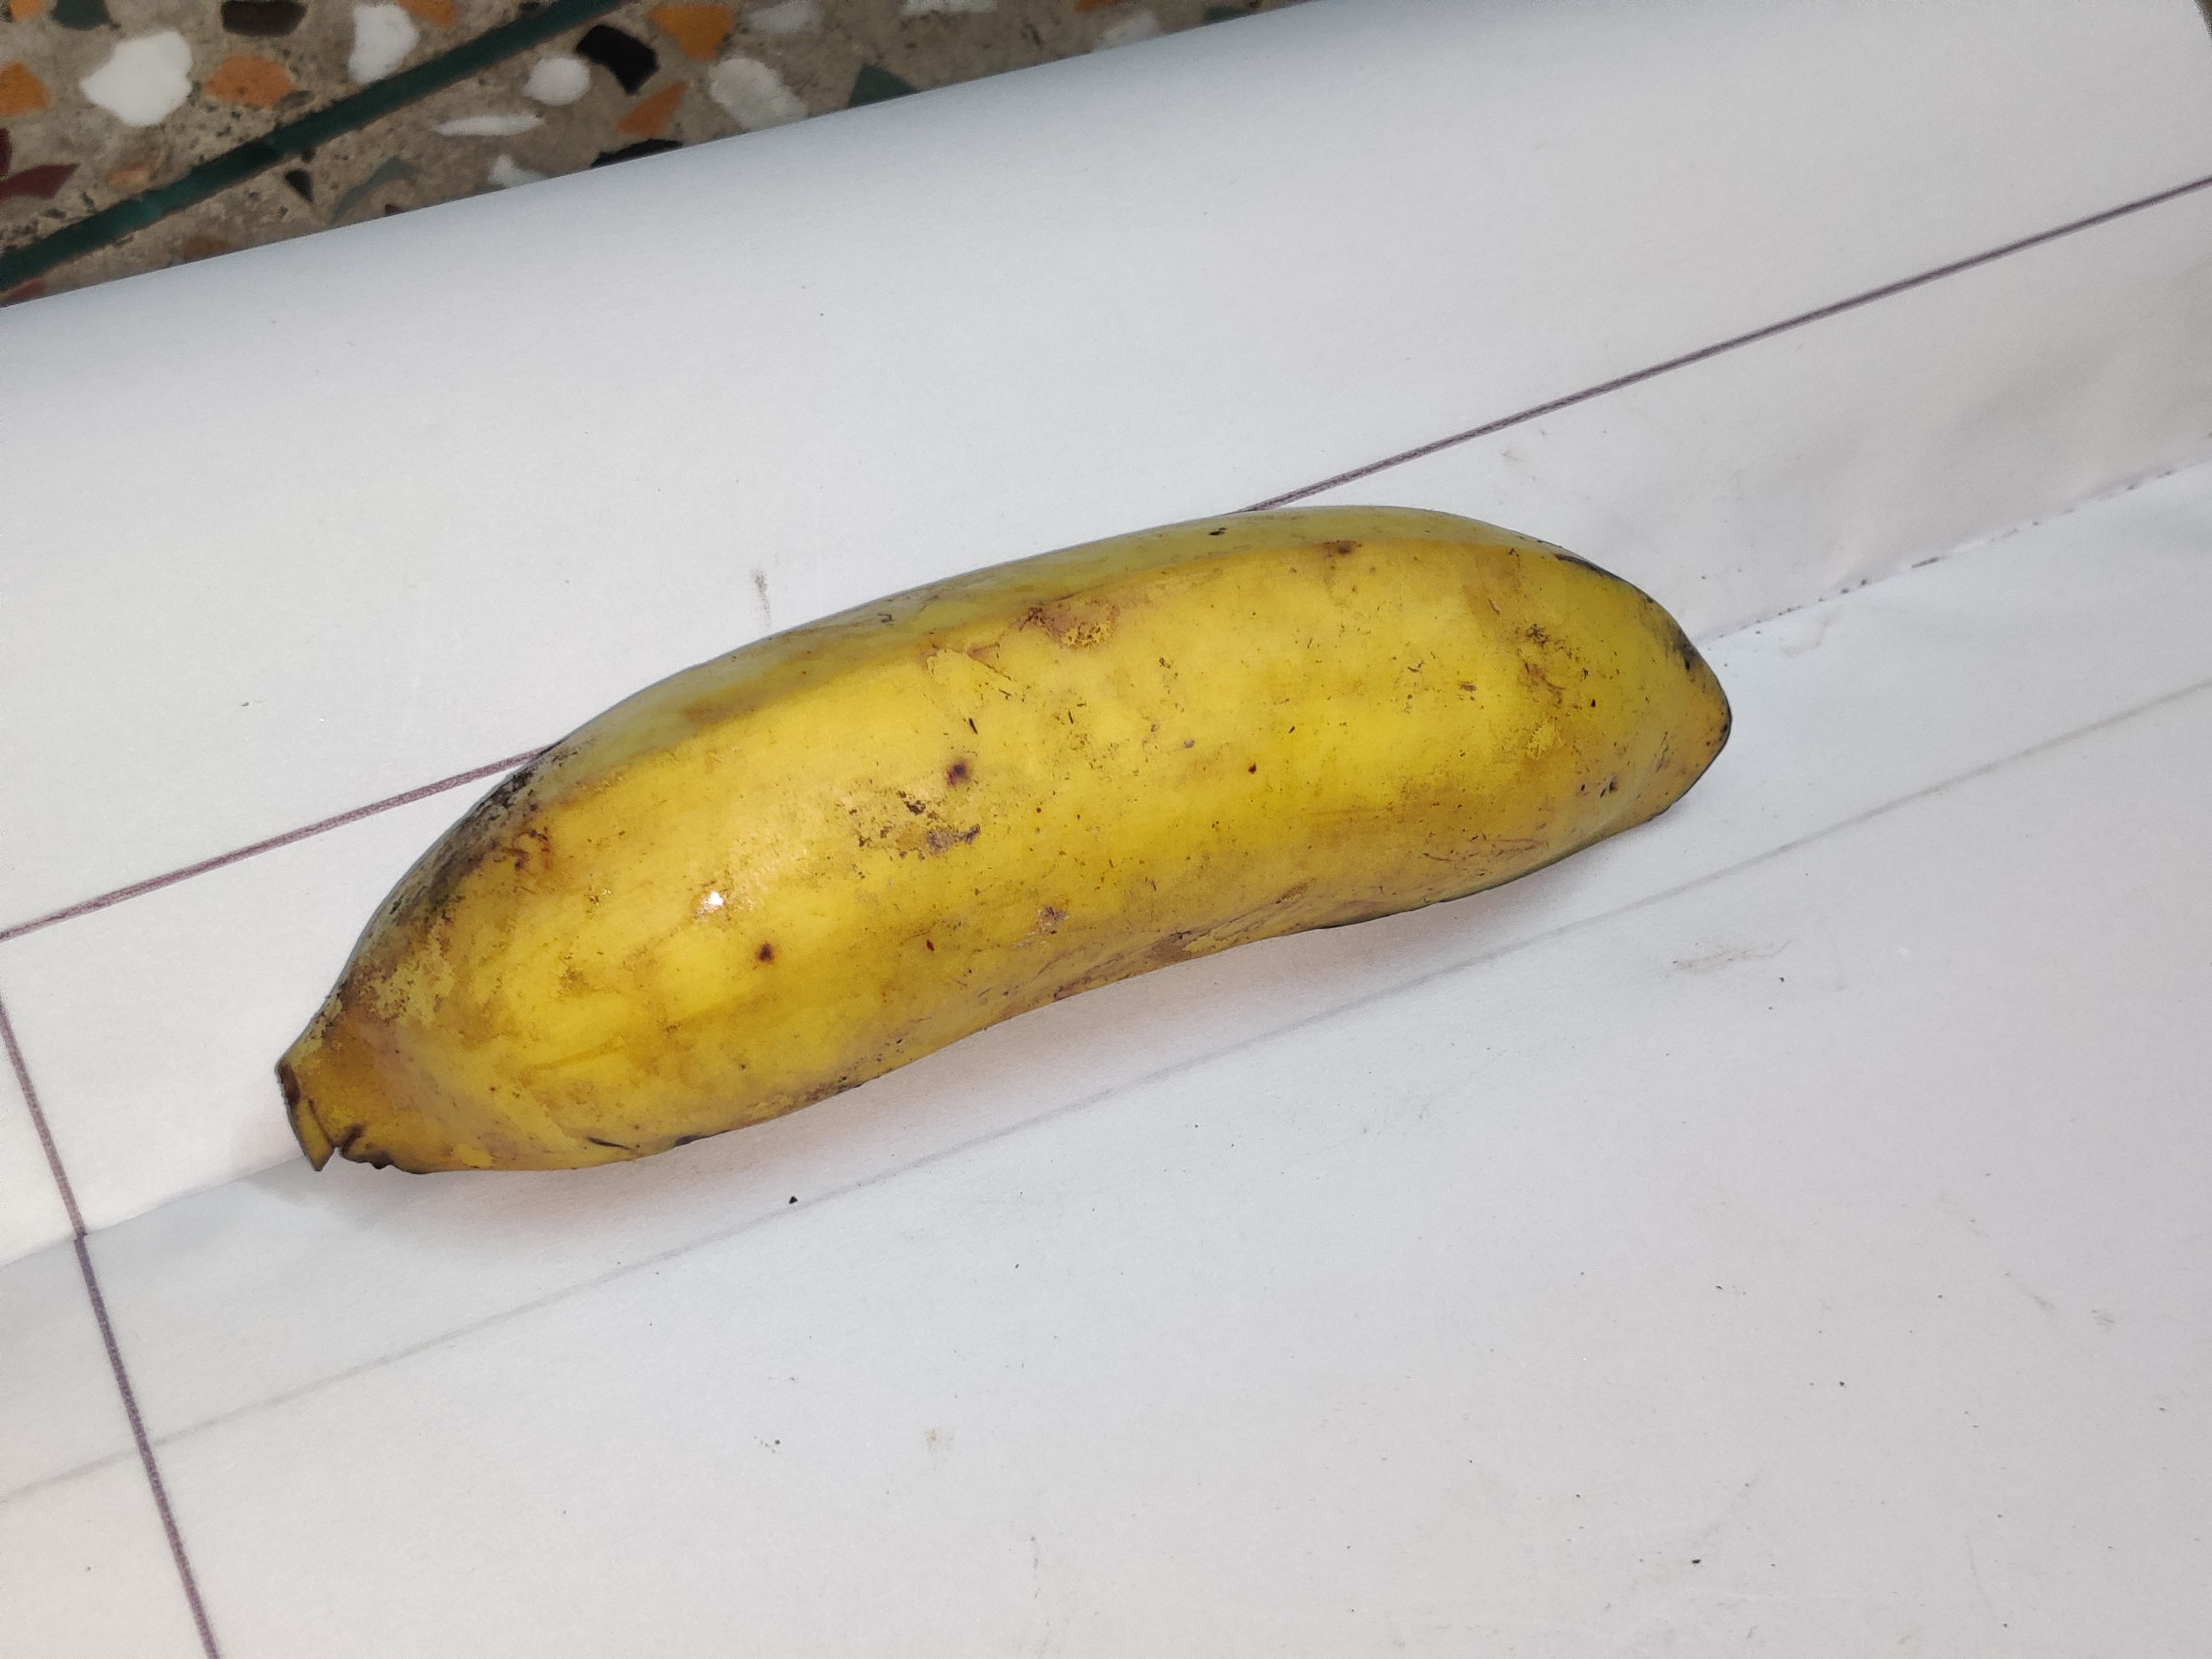
Fruit: banana
Grade: 1st-grade